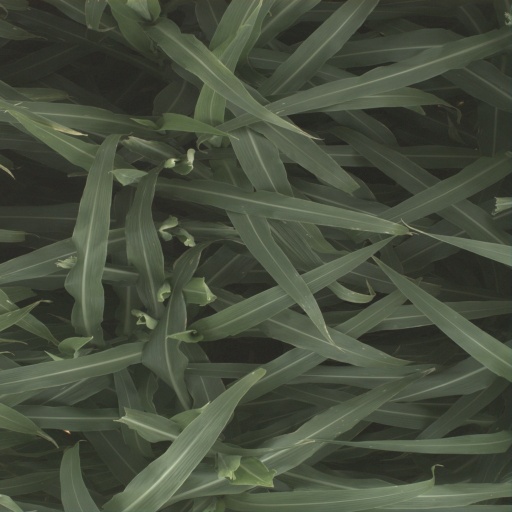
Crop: sorghum